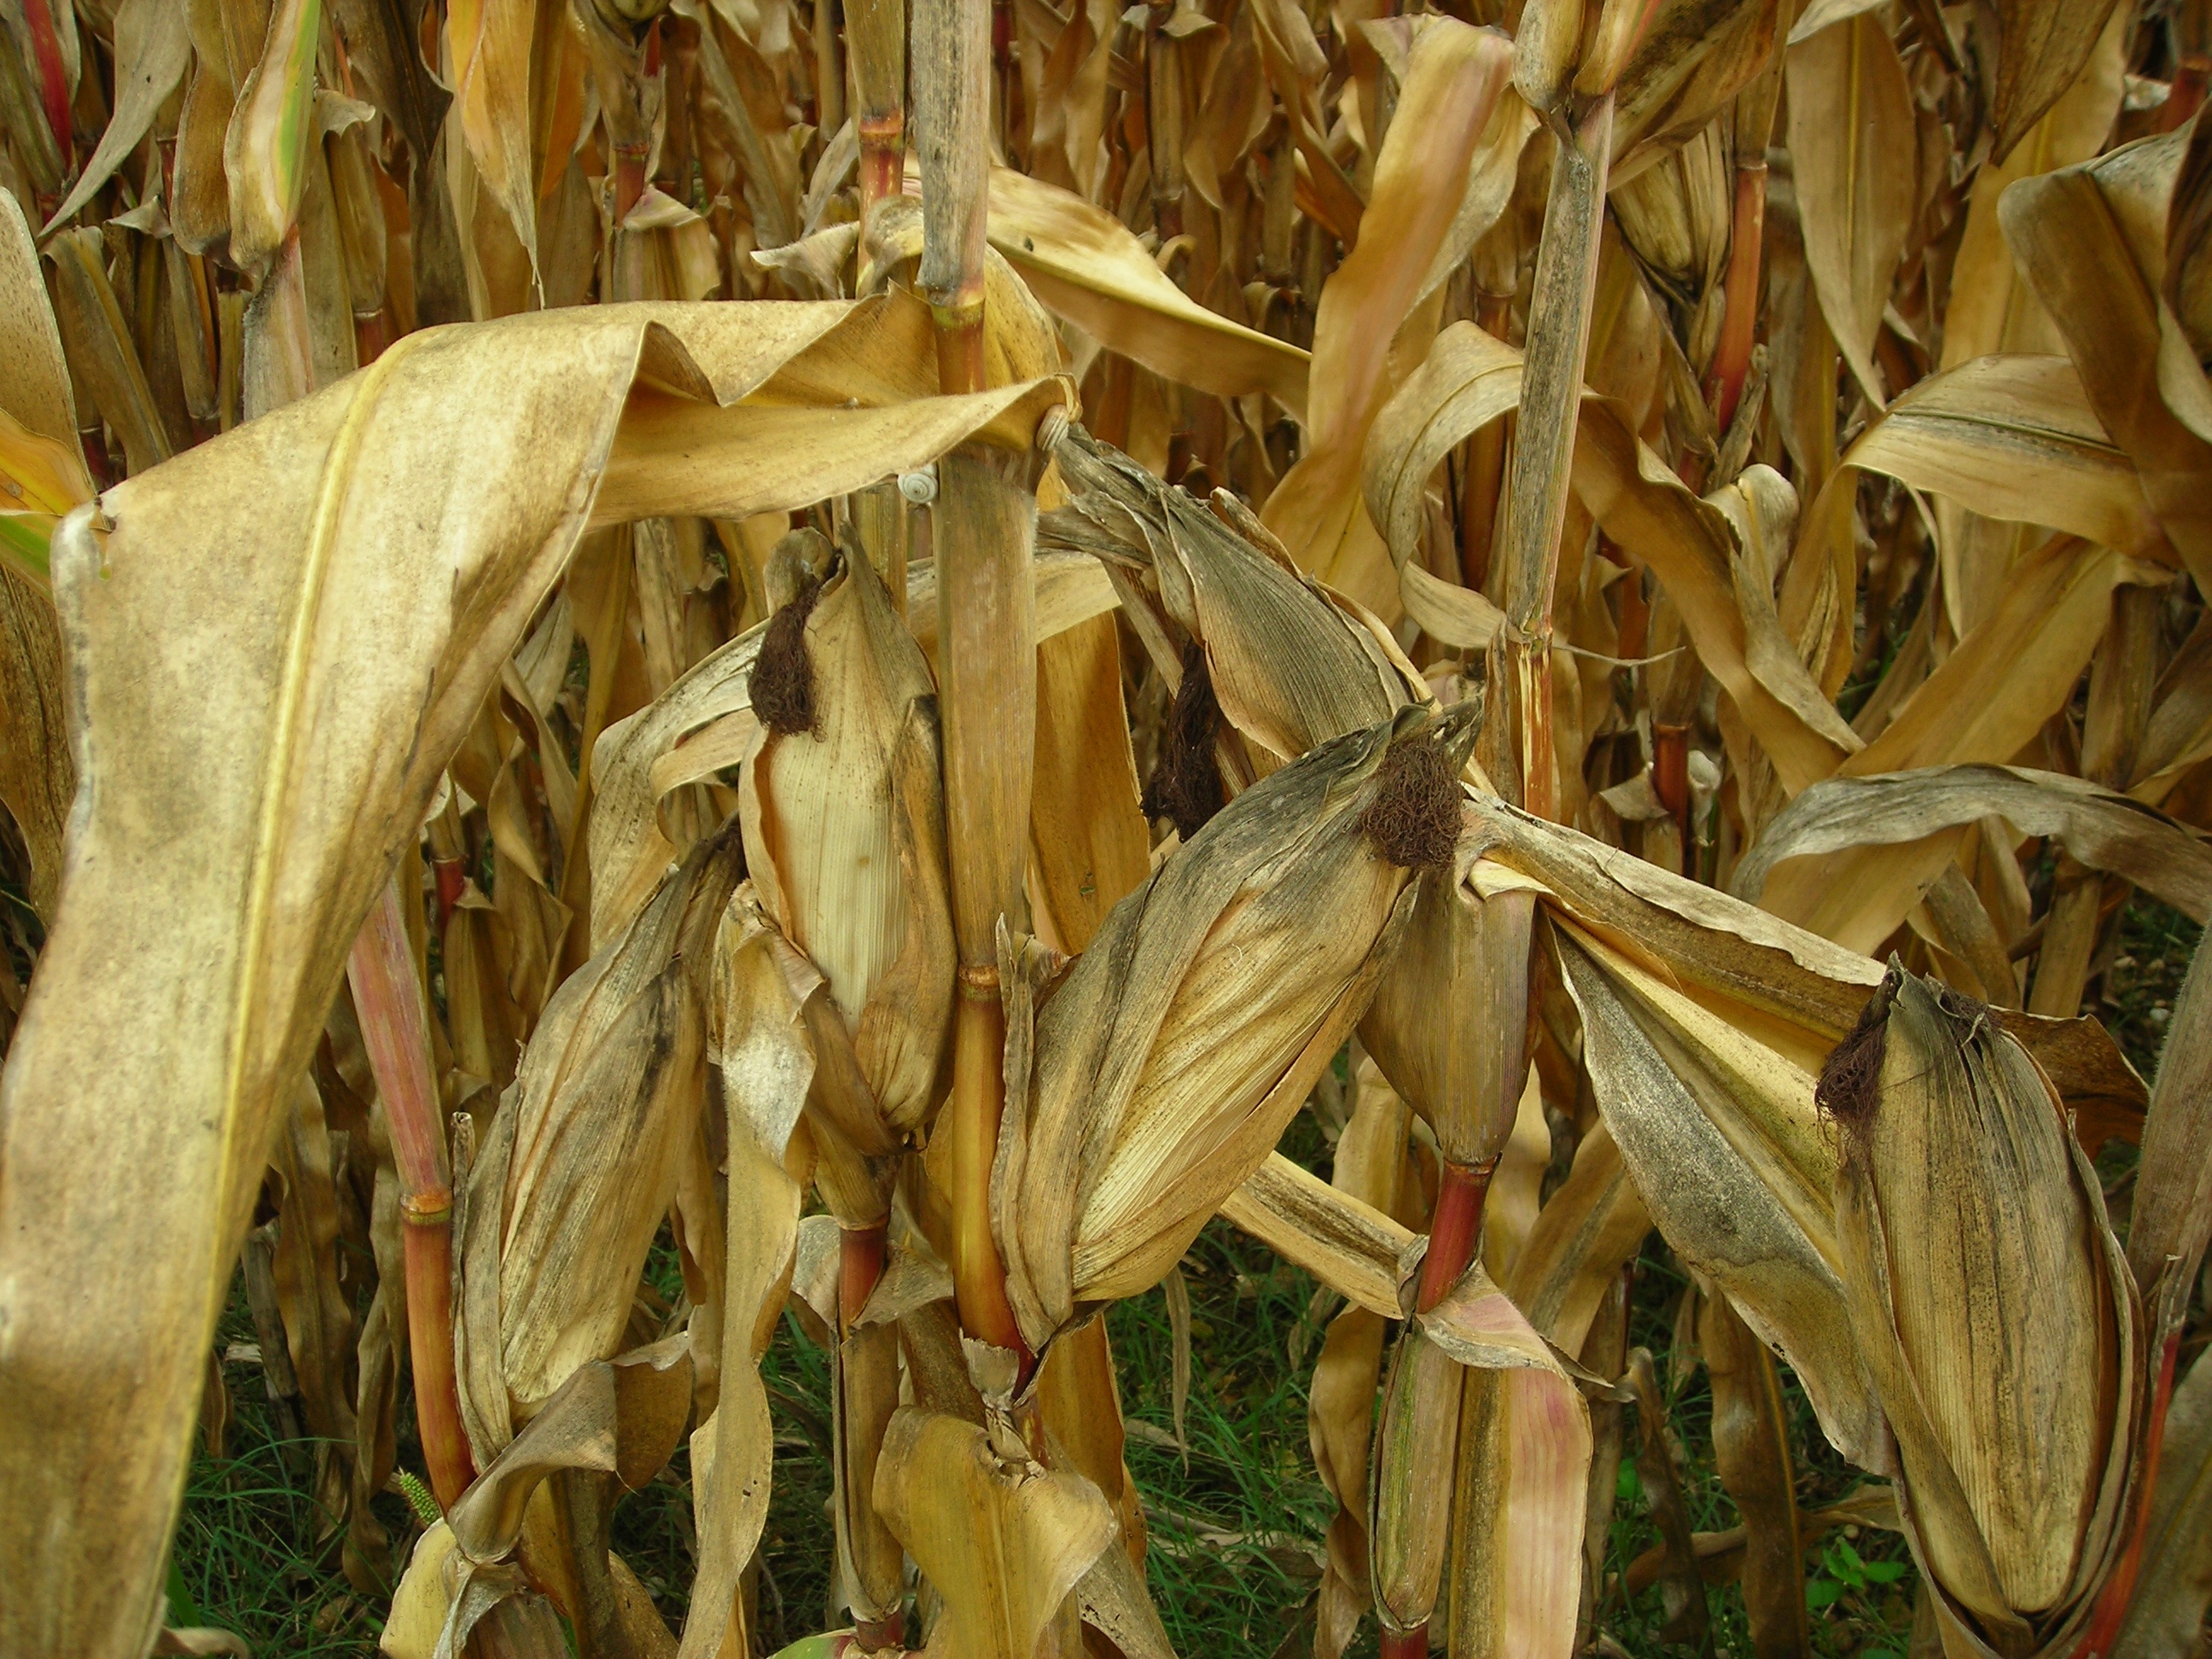
plant, wood, field, leaf, flower, dry, dish, food, produce, crop, corn, agriculture, leaves, corn field, maize, drought, flowering plant, commodity, grass family, food grain